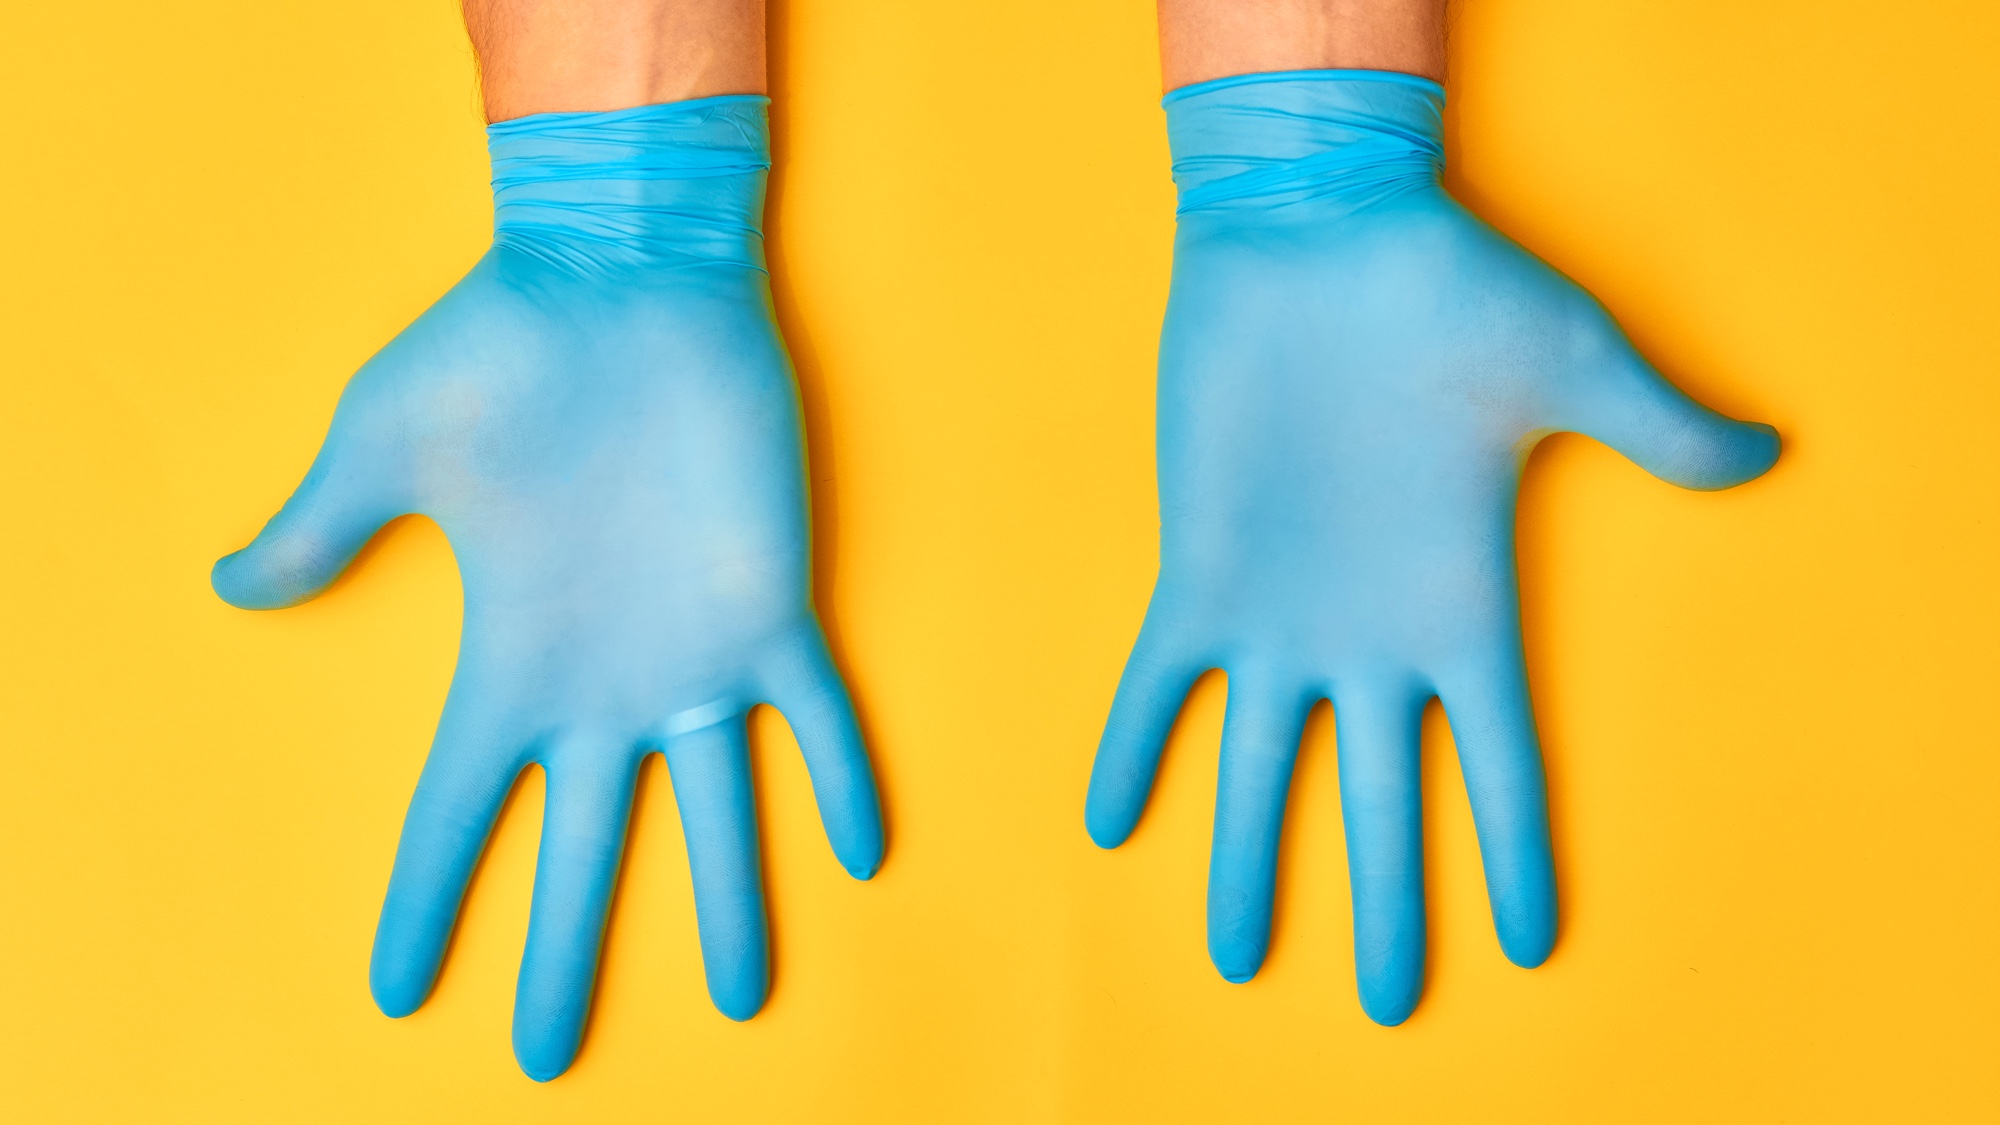
Label: trash